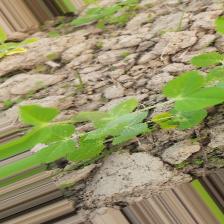
Label: Powdery Mildew